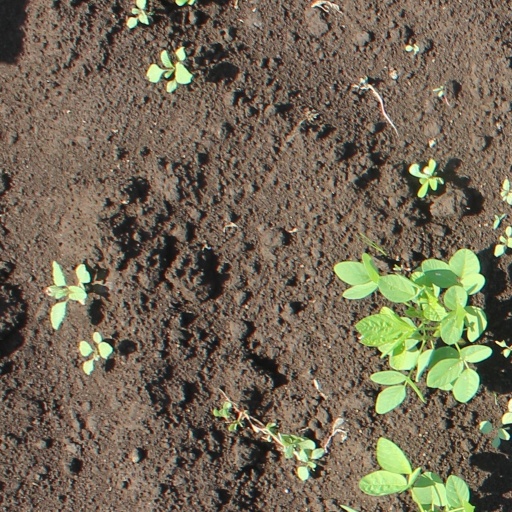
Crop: soybean